Thrust vectoring

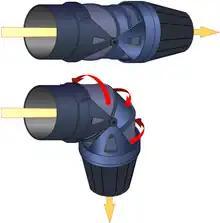
Jet engine thrust vectoring nozzle

Thrust-vectoring flight control (TVFC) is obtained through deflection of the aircraft jets in some or all of the pitch, yaw and roll directions. In the extreme, deflection of the jets in yaw, pitch and roll creates desired forces and moments enabling complete directional control of the aircraft flight path without the implementation of the conventional aerodynamic flight controls (CAFC). TVFC can also be used to hold stationary flight in areas of the flight envelope where the main aerodynamic surfaces are stalled. TVFC includes control of STOVL aircraft during the hover and during the transition between hover and forward speeds below 50 knots where aerodynamic surfaces are ineffective.